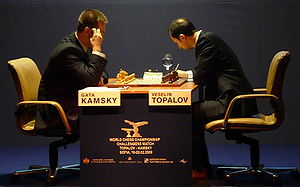
VM i skak 2010 / Kvalifikation / Udfordreren
Parti 2 i kvalifikationsmatchen
VM i skak 2010, som blev organiseret af verdensskakforbundet FIDE, var en match mellem den regerende verdensmester, inderen Viswanathan Anand, og udfordreren, bulgareren Veselin Topalov. Matchen fandt sted i perioden 24. april – 13. maj 2010 i Sofia i Bulgarien, og der var en samlet præmiesum på 2 millioner euro. Der blev spillet tolv partier, og Anand genvandt VM-titlen med 6½ – 5½ efter at have vundet det tolvte parti med sorte brikker.